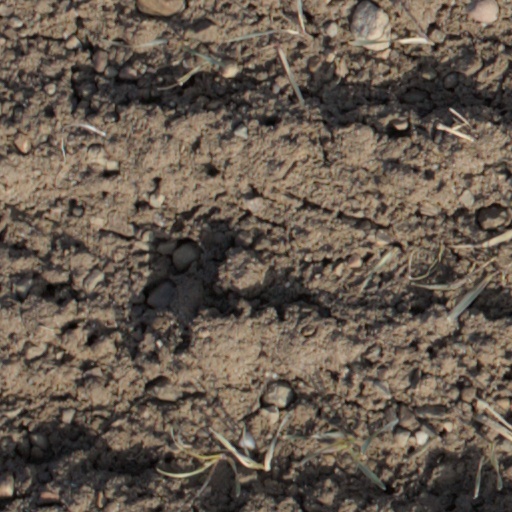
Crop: wheat